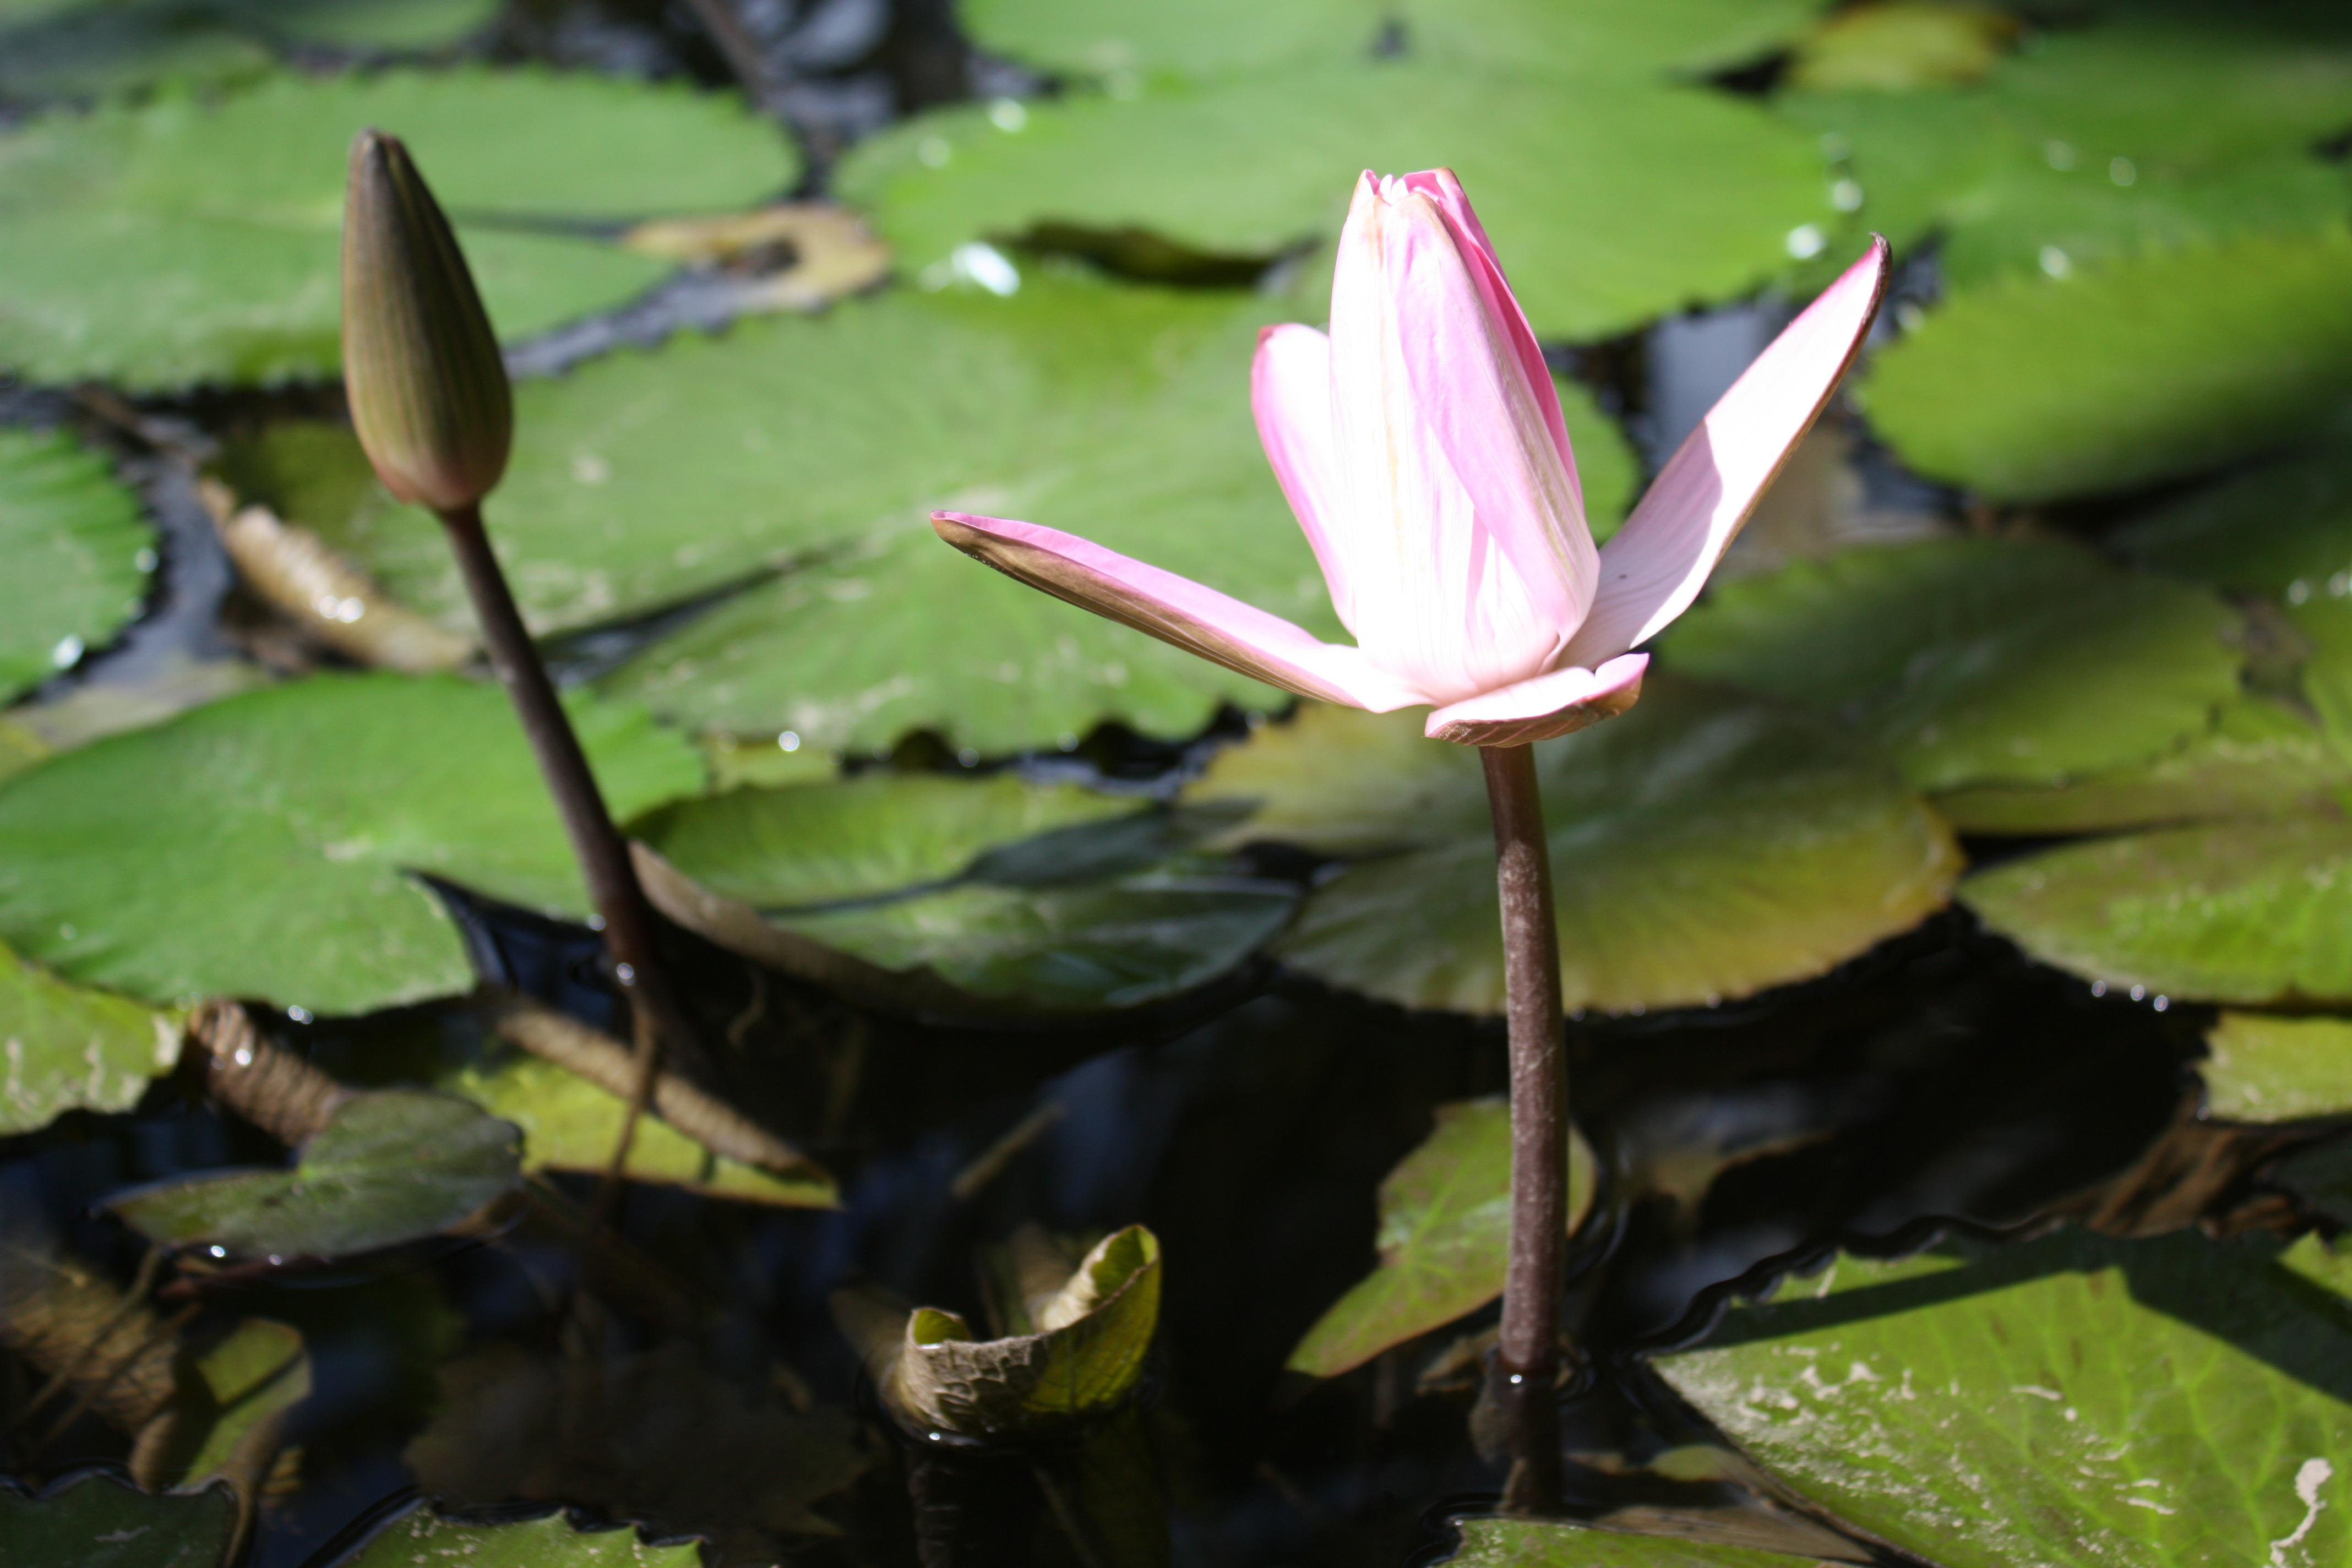
water, nature, blossom, plant, leaf, flower, petal, bloom, pond, green, botany, pink, sacred lotus, aquatic plant, flora, water lily, lotus, nuphar lutea, lotus blossom, flowering plant, lake rosengew chs, land plant, lotus family